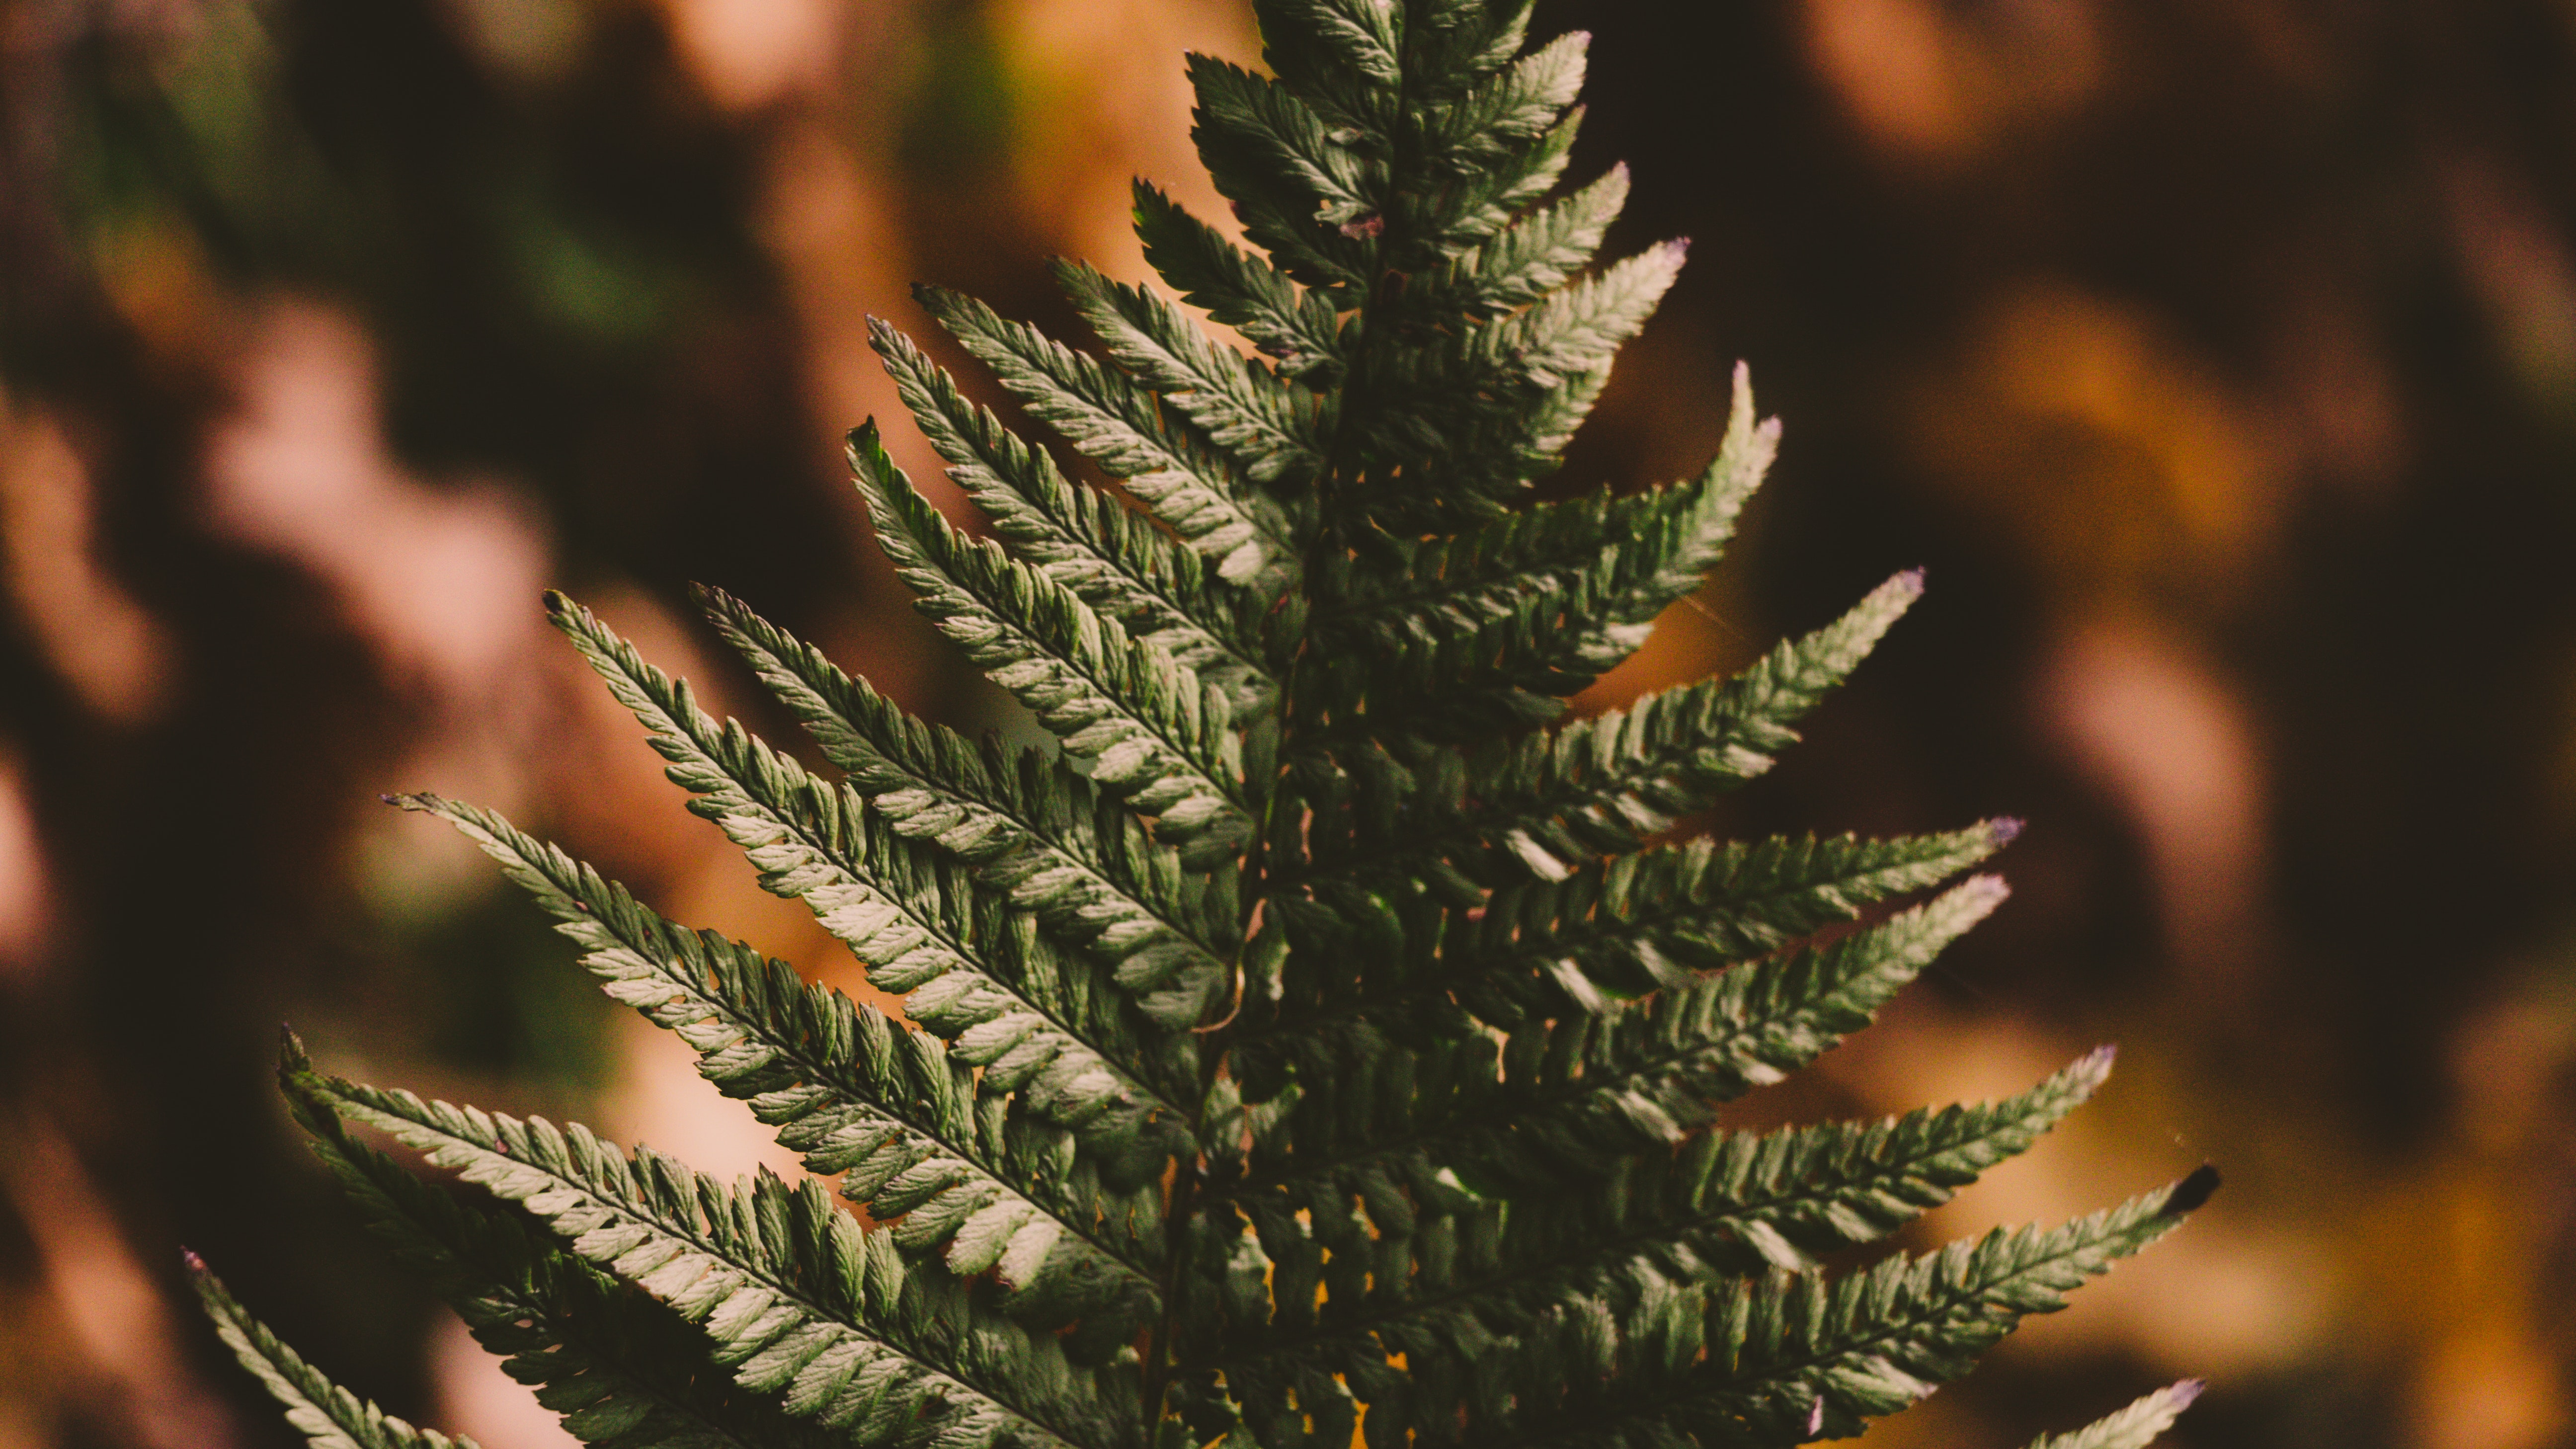
shortleaf black spruce, Columbian spruce, balsam fir, Yellow fir, Canadian fir, Colorado spruce, Larix lyalliiSubalpine Larch, sitka spruce, oregon pine, terrestrial plant, plant, silvertip fir, lodgepole pine, vegetation, tree, American larch, Red juniper, leaf, Jack pine, biome, vascular plant, red pine, botany, River juniper, fern, shortstraw pine, woody plant, cypress family, organism, pine family, hackmatack, fir, ferns and horsetails, conifer, flower, evergreen, pine, branch, spruce, juniper, spruce fir forest, temperate coniferous forest, thuya